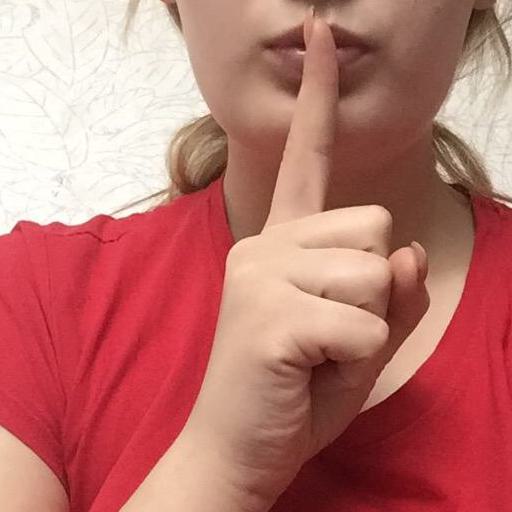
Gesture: mute